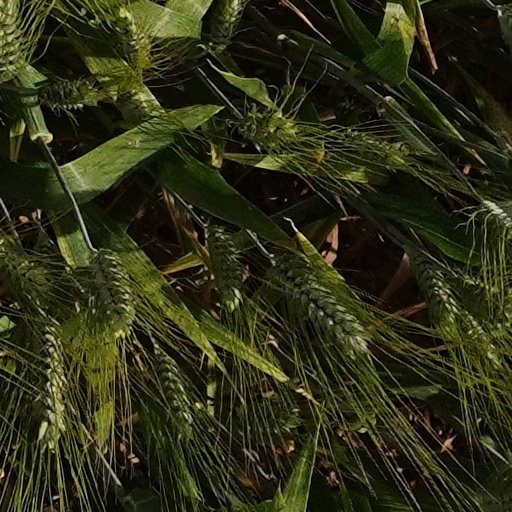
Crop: wheat